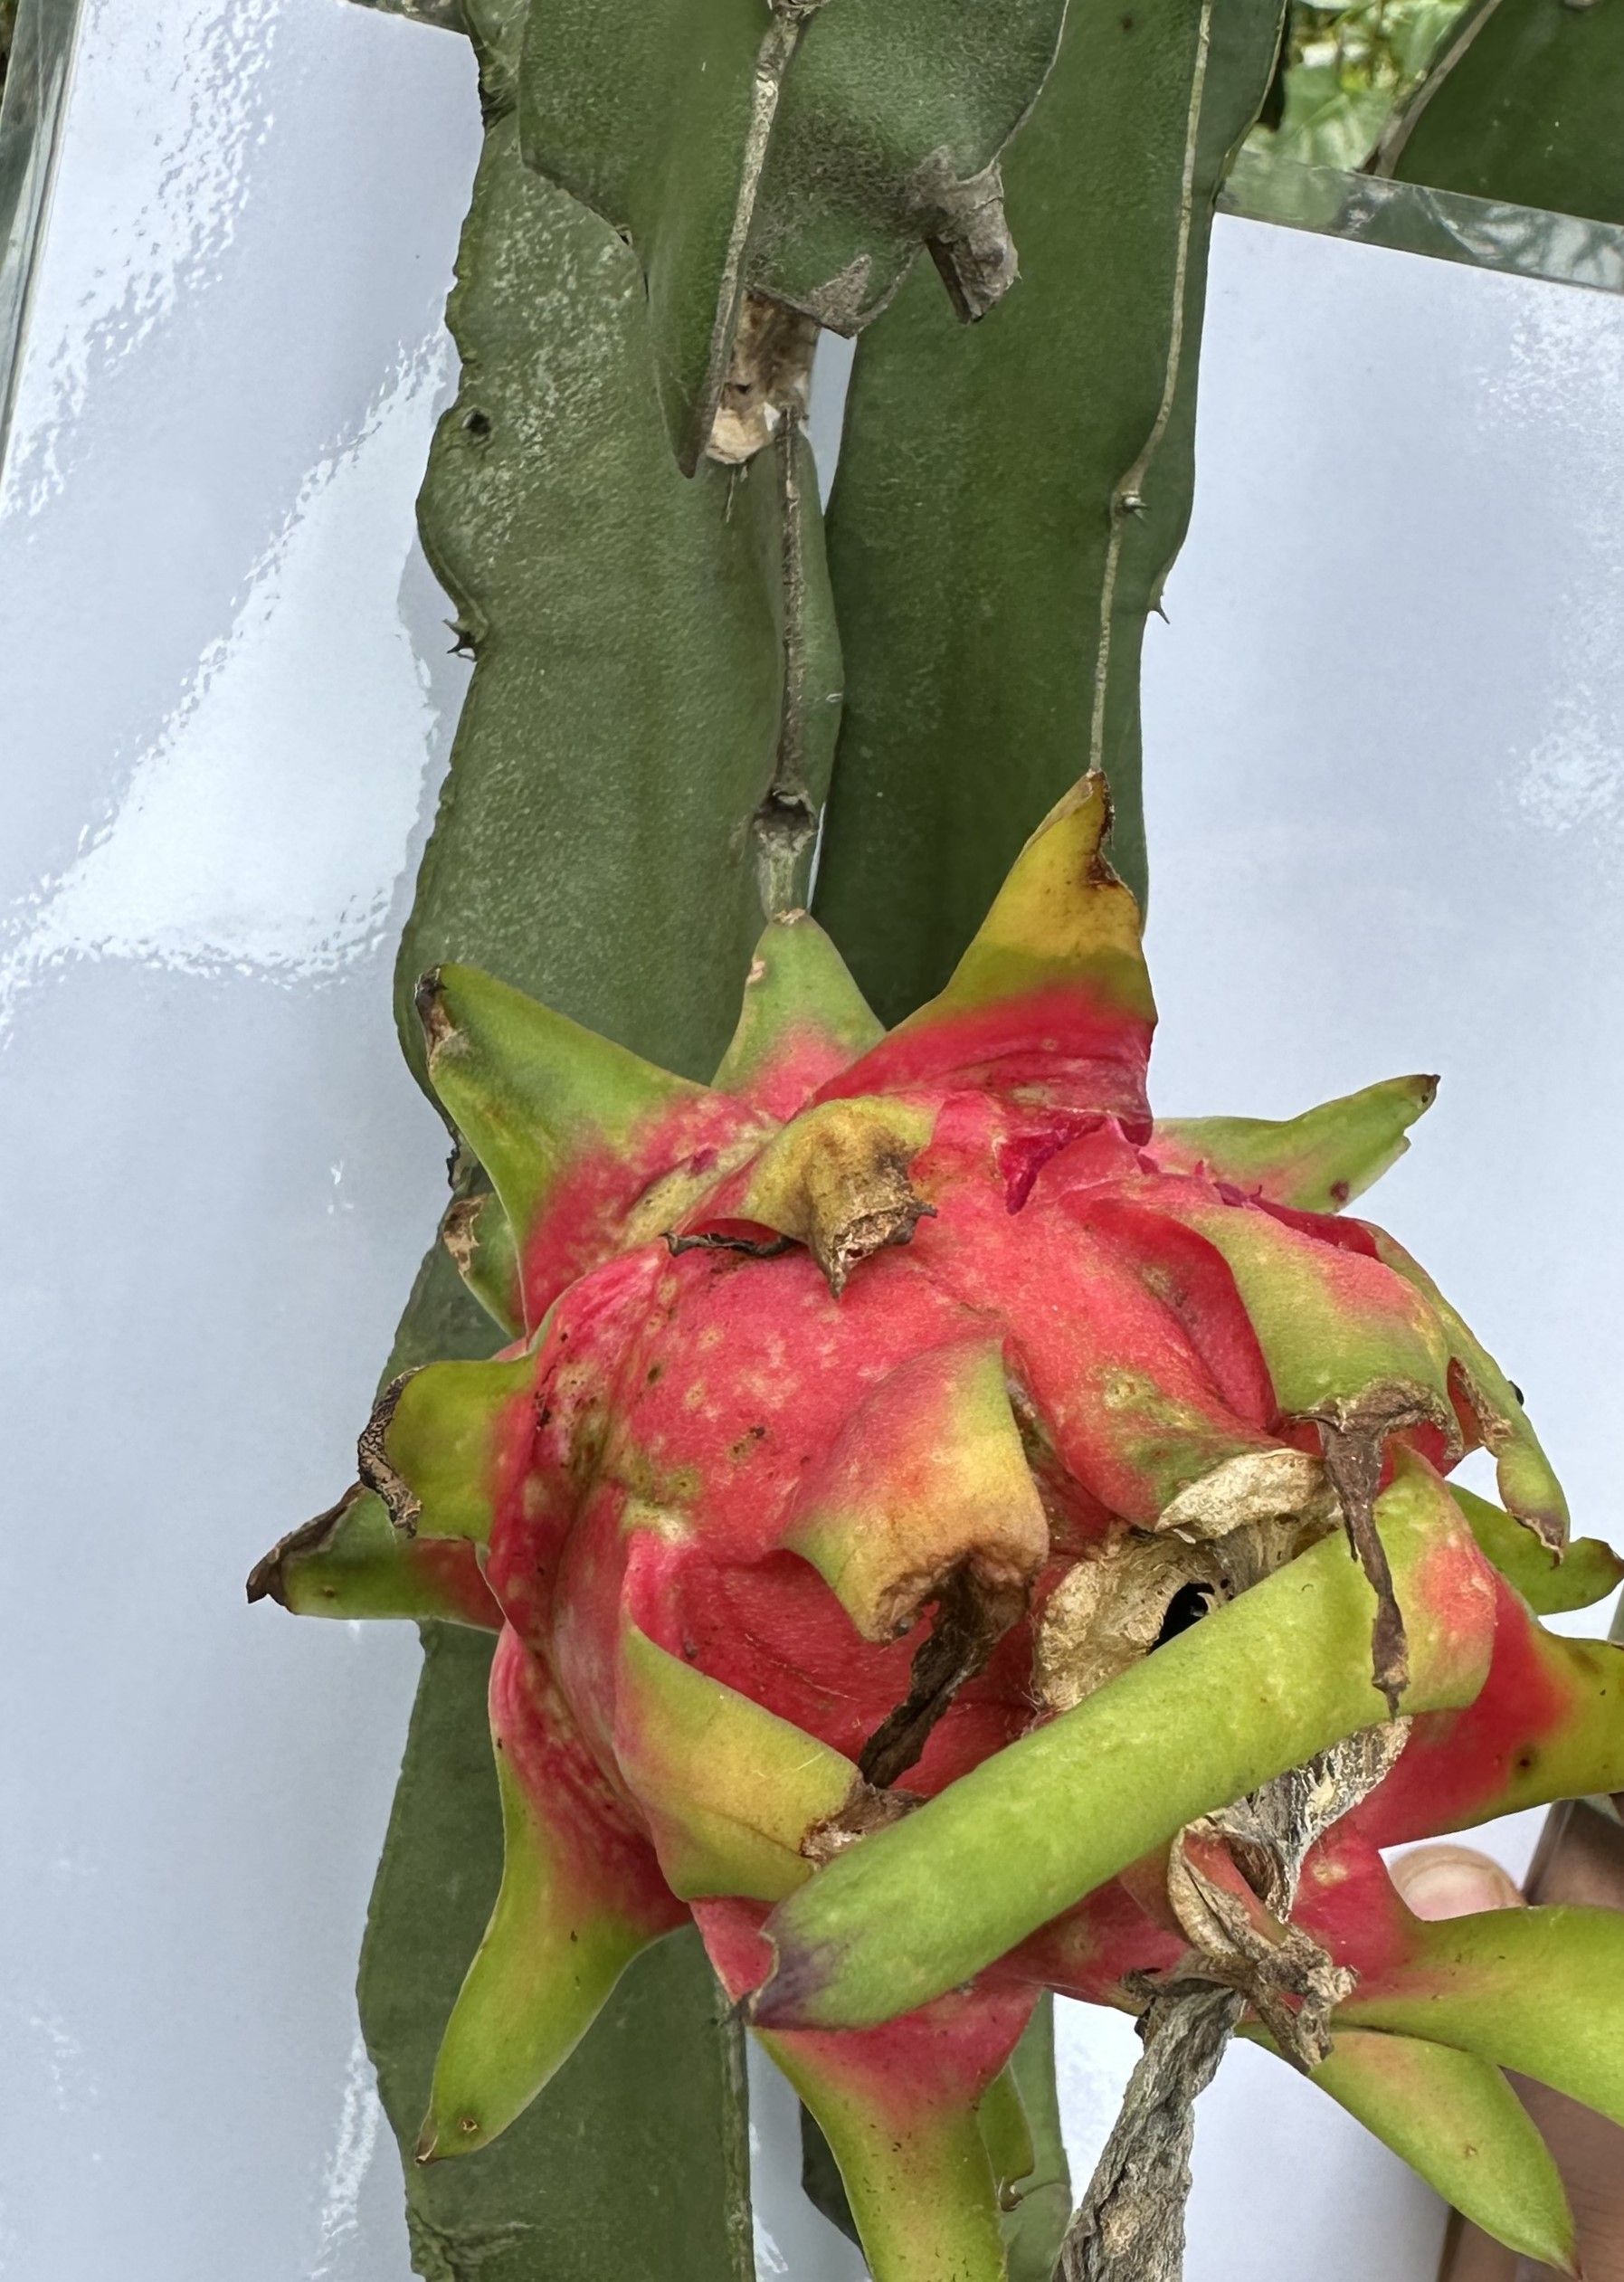
Label: Bad fruit